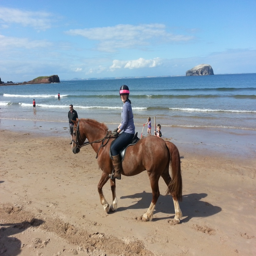
flame and i on the beach